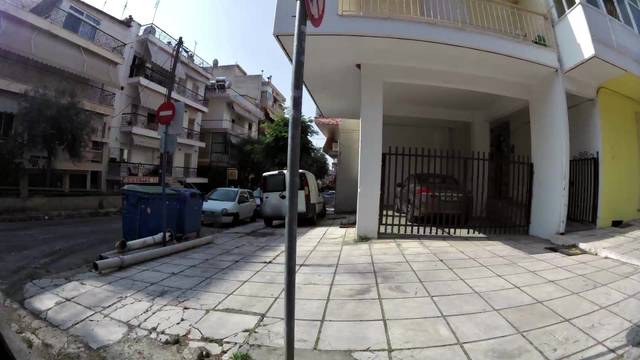
Region: Greece
Coordinates: 40.67, 22.926